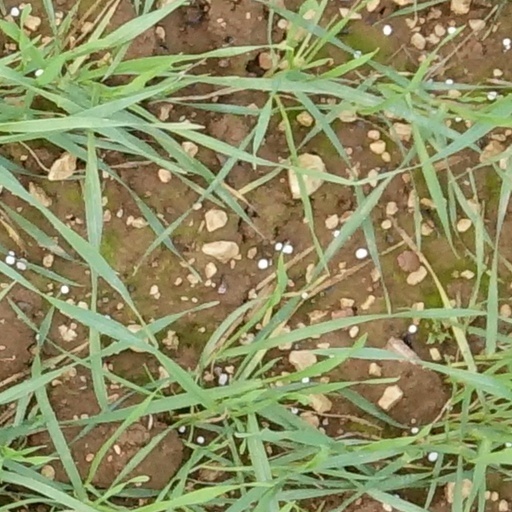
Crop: wheat